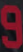
Number: 9